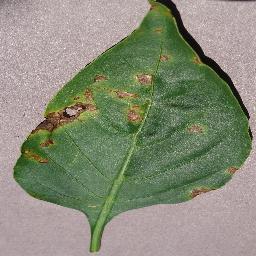
Label: Pepper,_bell___Bacterial_spot